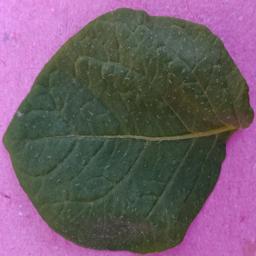
Etiqueta: Sana